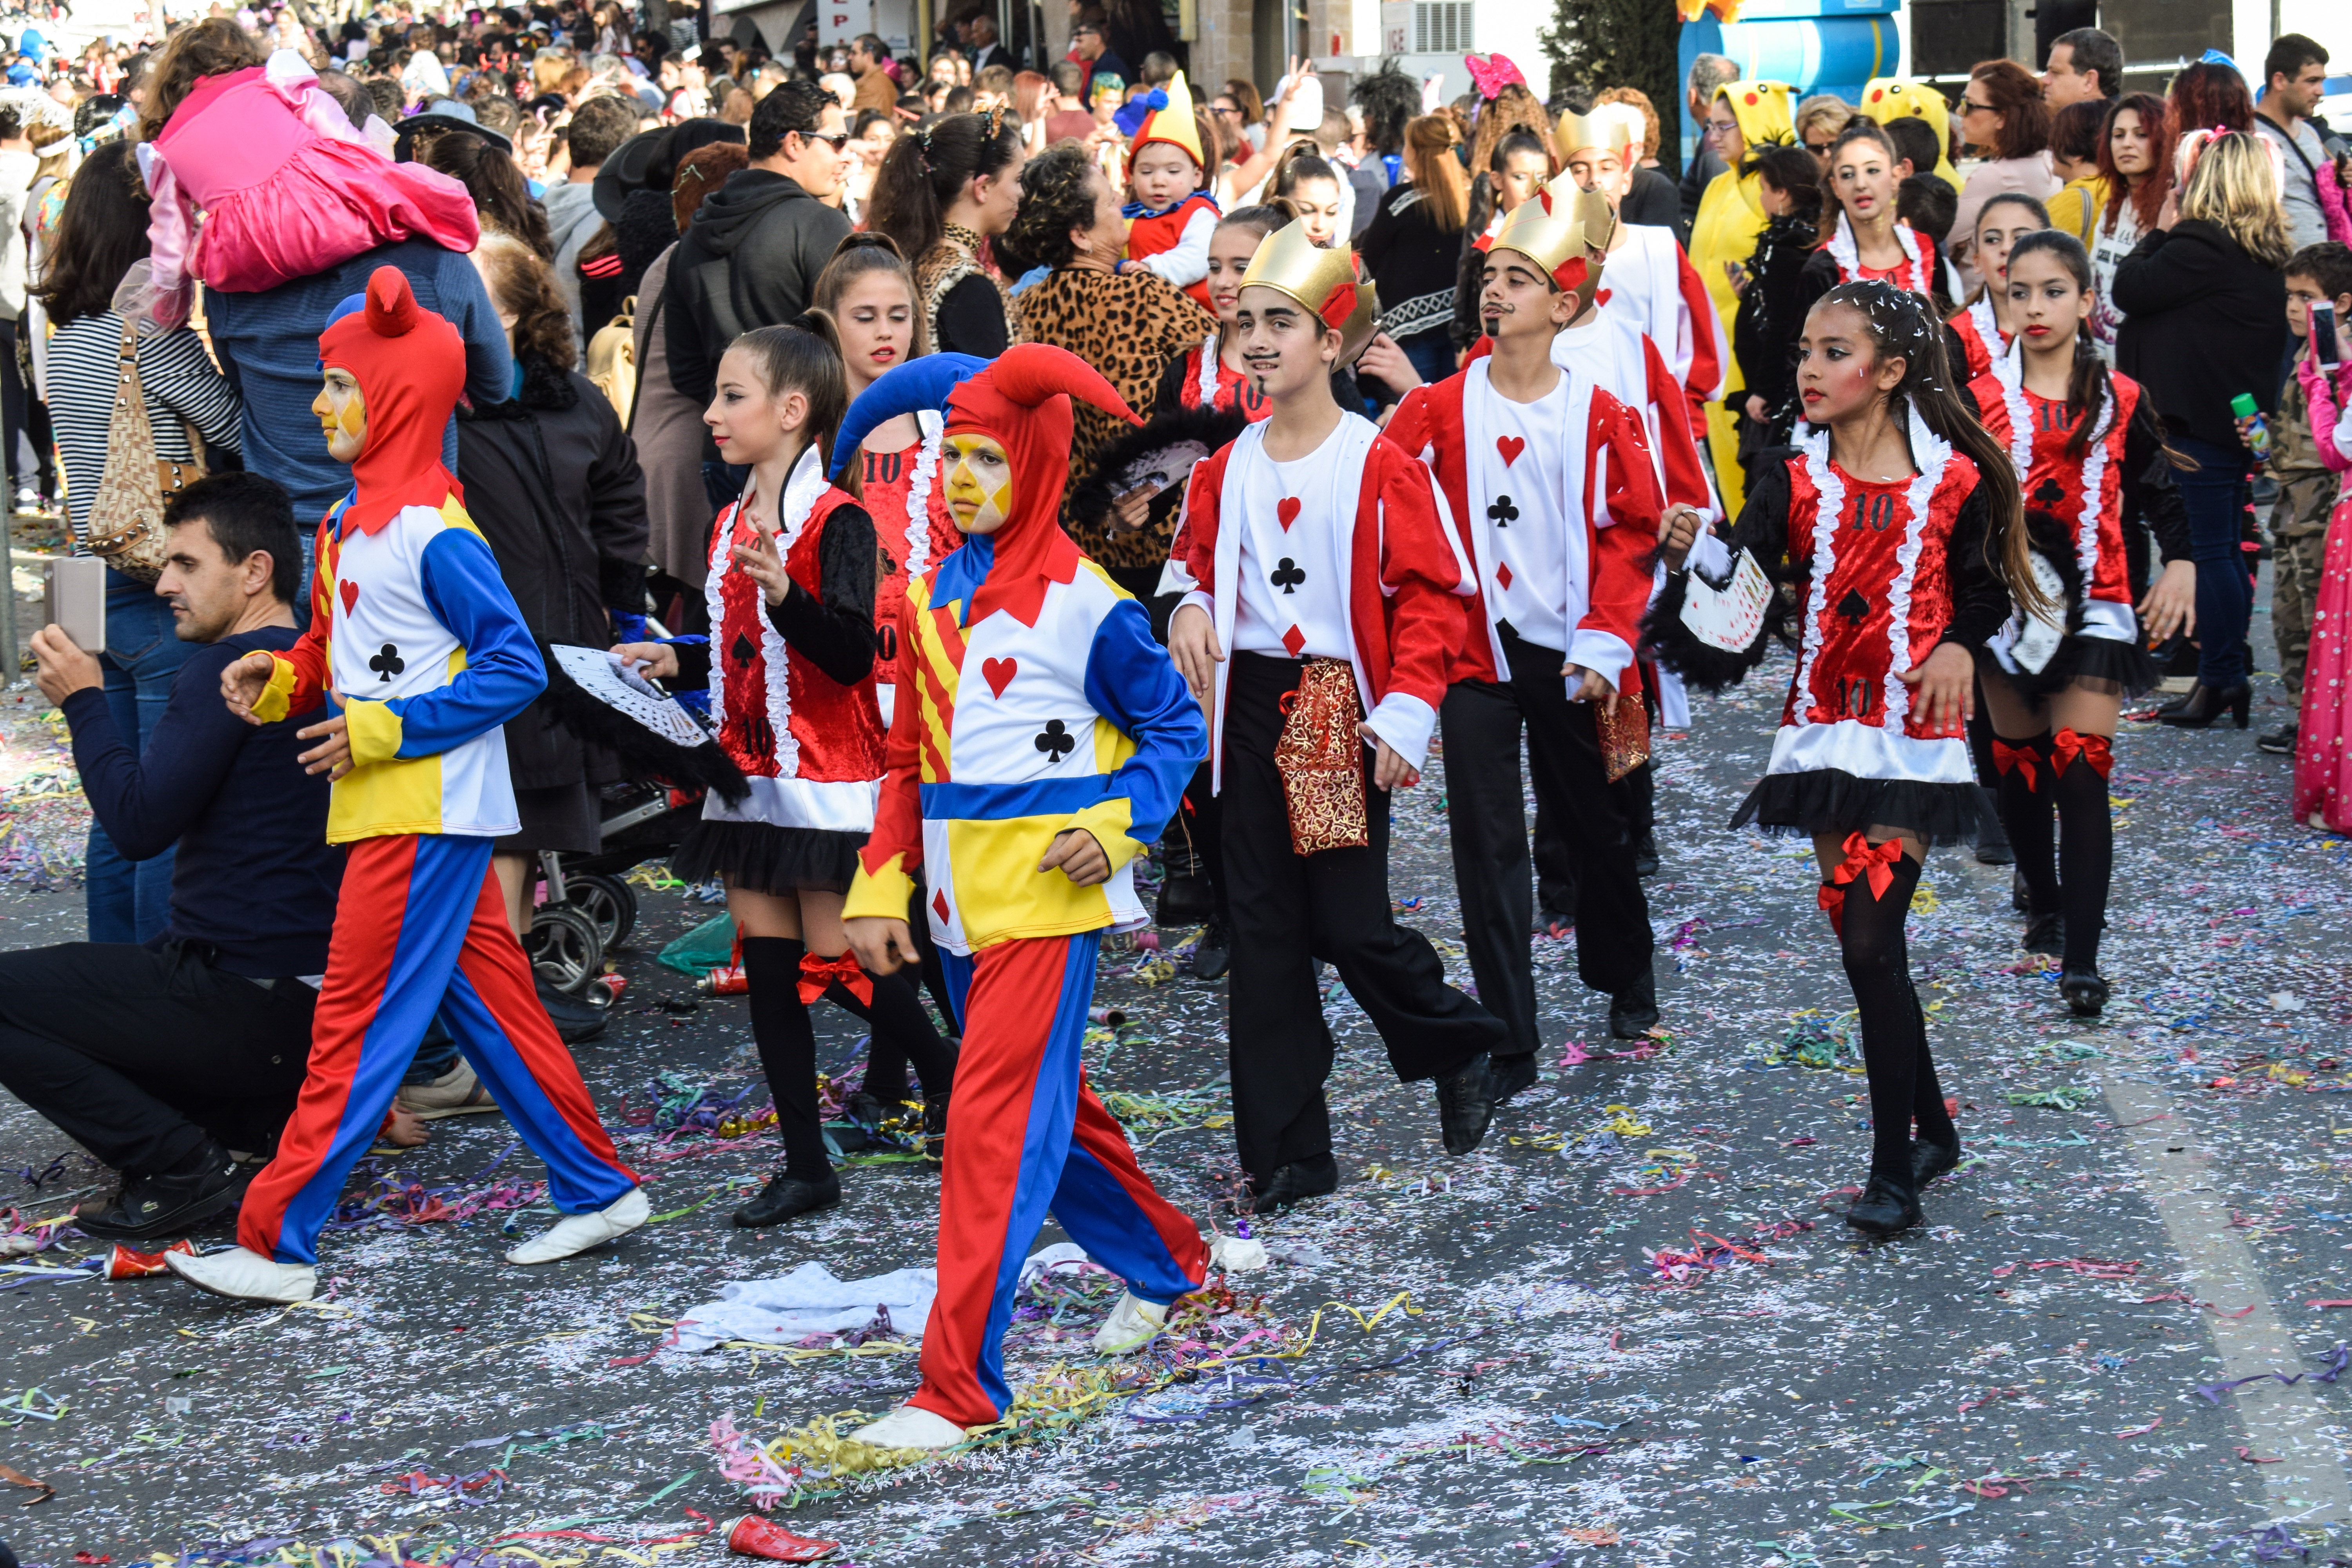
crowd, carnival, clothing, parade, kids, festival, fun, costume, masquerade, entertainment, fest, cyprus, famagusta carnival